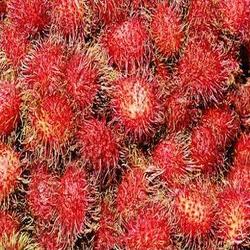
Label: Rambutan